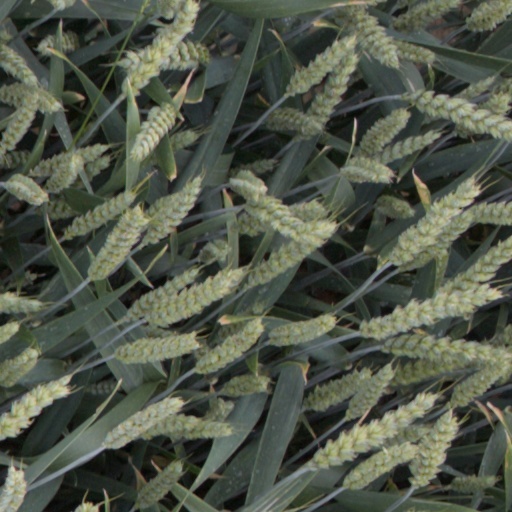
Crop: wheat